Erik LaRay Harvey

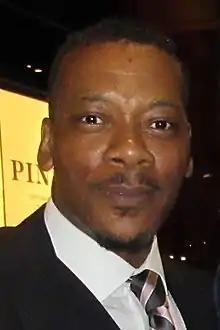
Harvey in 2019

Erik LaRay Harvey is an American actor known for his roles as Dunn Purnsley in "Boardwalk Empire", Willis Stryker / Diamondback in "Luke Cage", and his role in "The Charnel House" (2016).